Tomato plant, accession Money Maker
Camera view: horizontal (90 deg, fisheye); turntable rotation: 0 degrees
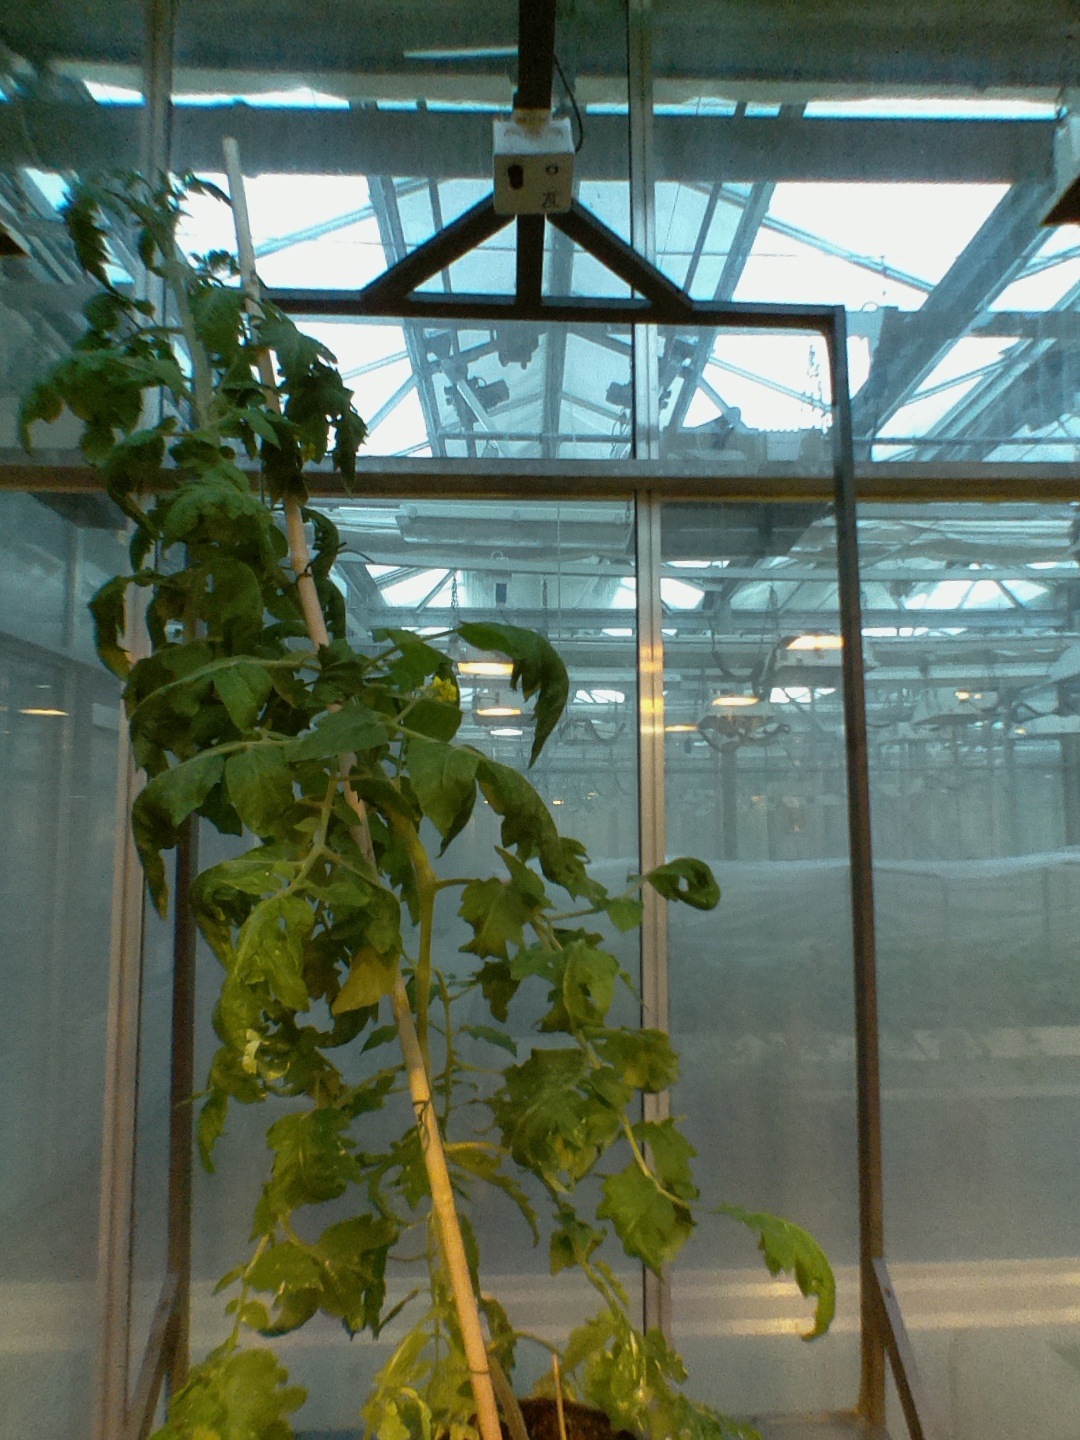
BBCH growth stage 70: Fruits at the main stem or branches visibles